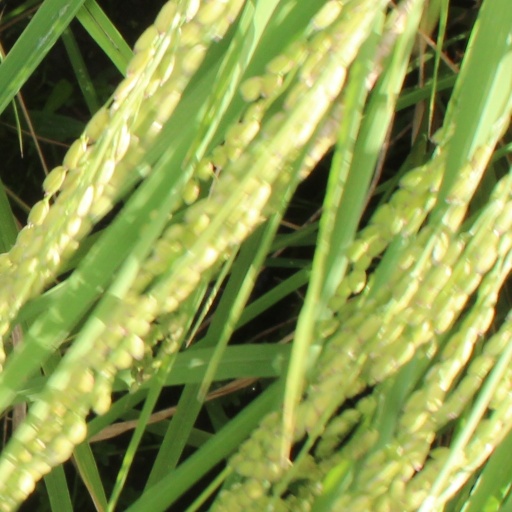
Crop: rice